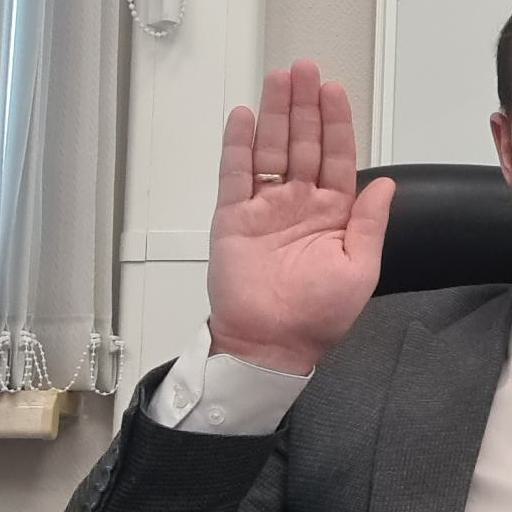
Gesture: stop